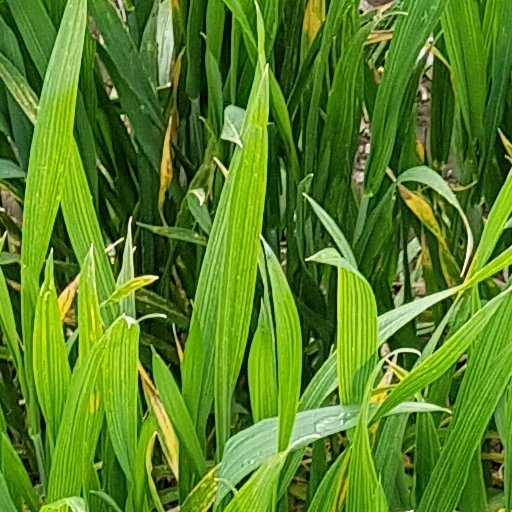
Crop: wheat